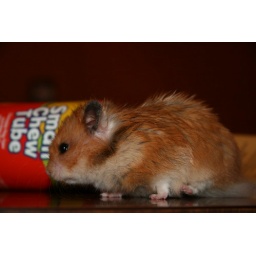
Bella exploring the table in the house I babysit